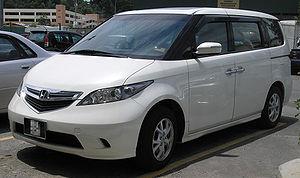
La Honda Elysion est un monospace vendu au Japon, rival des Nissan Elgrand et Toyota Alphard.
Honda Motor Co., Ltd, ou plus simplement Honda, est un constructeur automobile. C'est également un constructeur de motocyclettes, de quads, de scooters, d'avions d'affaires, de générateurs électriques, de moteurs de bateaux et d'équipements de jardinage et de bricolage. En 2008, Honda a vendu plus de dix-sept millions de moteurs à quatre temps, ce qui en a fait le plus important producteur du monde.